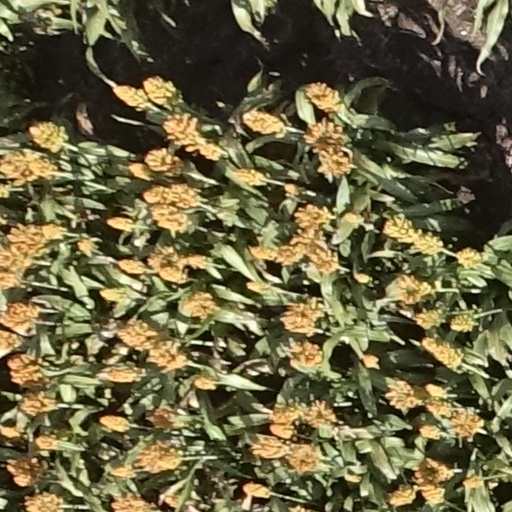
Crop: sorghum